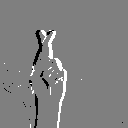
ASL letter: r